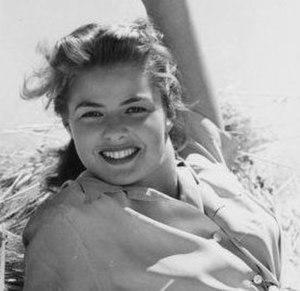
Ingrid Bergman [ˈɪŋːrɪd ˈbærjman], née le 29 août 1915 à Stockholm, Suède, et morte le 29 août 1982 à Londres, Royaume-Uni, est une actrice suédoise.
Le terme de « blonde hitchcockienne » désigne une partie des personnages féminins apparaissant dans les films d'Alfred Hitchcock, souvent en tant que premier rôle féminin, et les actrices qui les interprètent. Femmes fatales, elles répondent systématiquement au stéréotype de la belle blonde glaciale et sophistiquée. Beautés froides et diaphanes, elles possèdent paradoxalement un grand charme sensuel. Par extension, on qualifie parfois de « blondes hitchcockiennes » les femmes et actrices possédant les mêmes caractéristiques que ces dernières.